Koshien Stadium

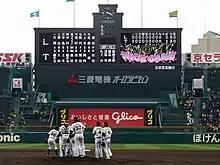
Koshien Stadium scoreboard

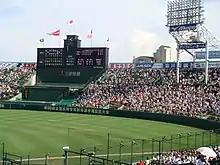
Scoreboard and outfield bleachers

The Great Hanshin earthquake of 1995 affected Kōshien. Cracks appeared and part of the stands collapsed. In July 2004, a concrete plan surfaced for improvement of the complete baseball ground facilities.